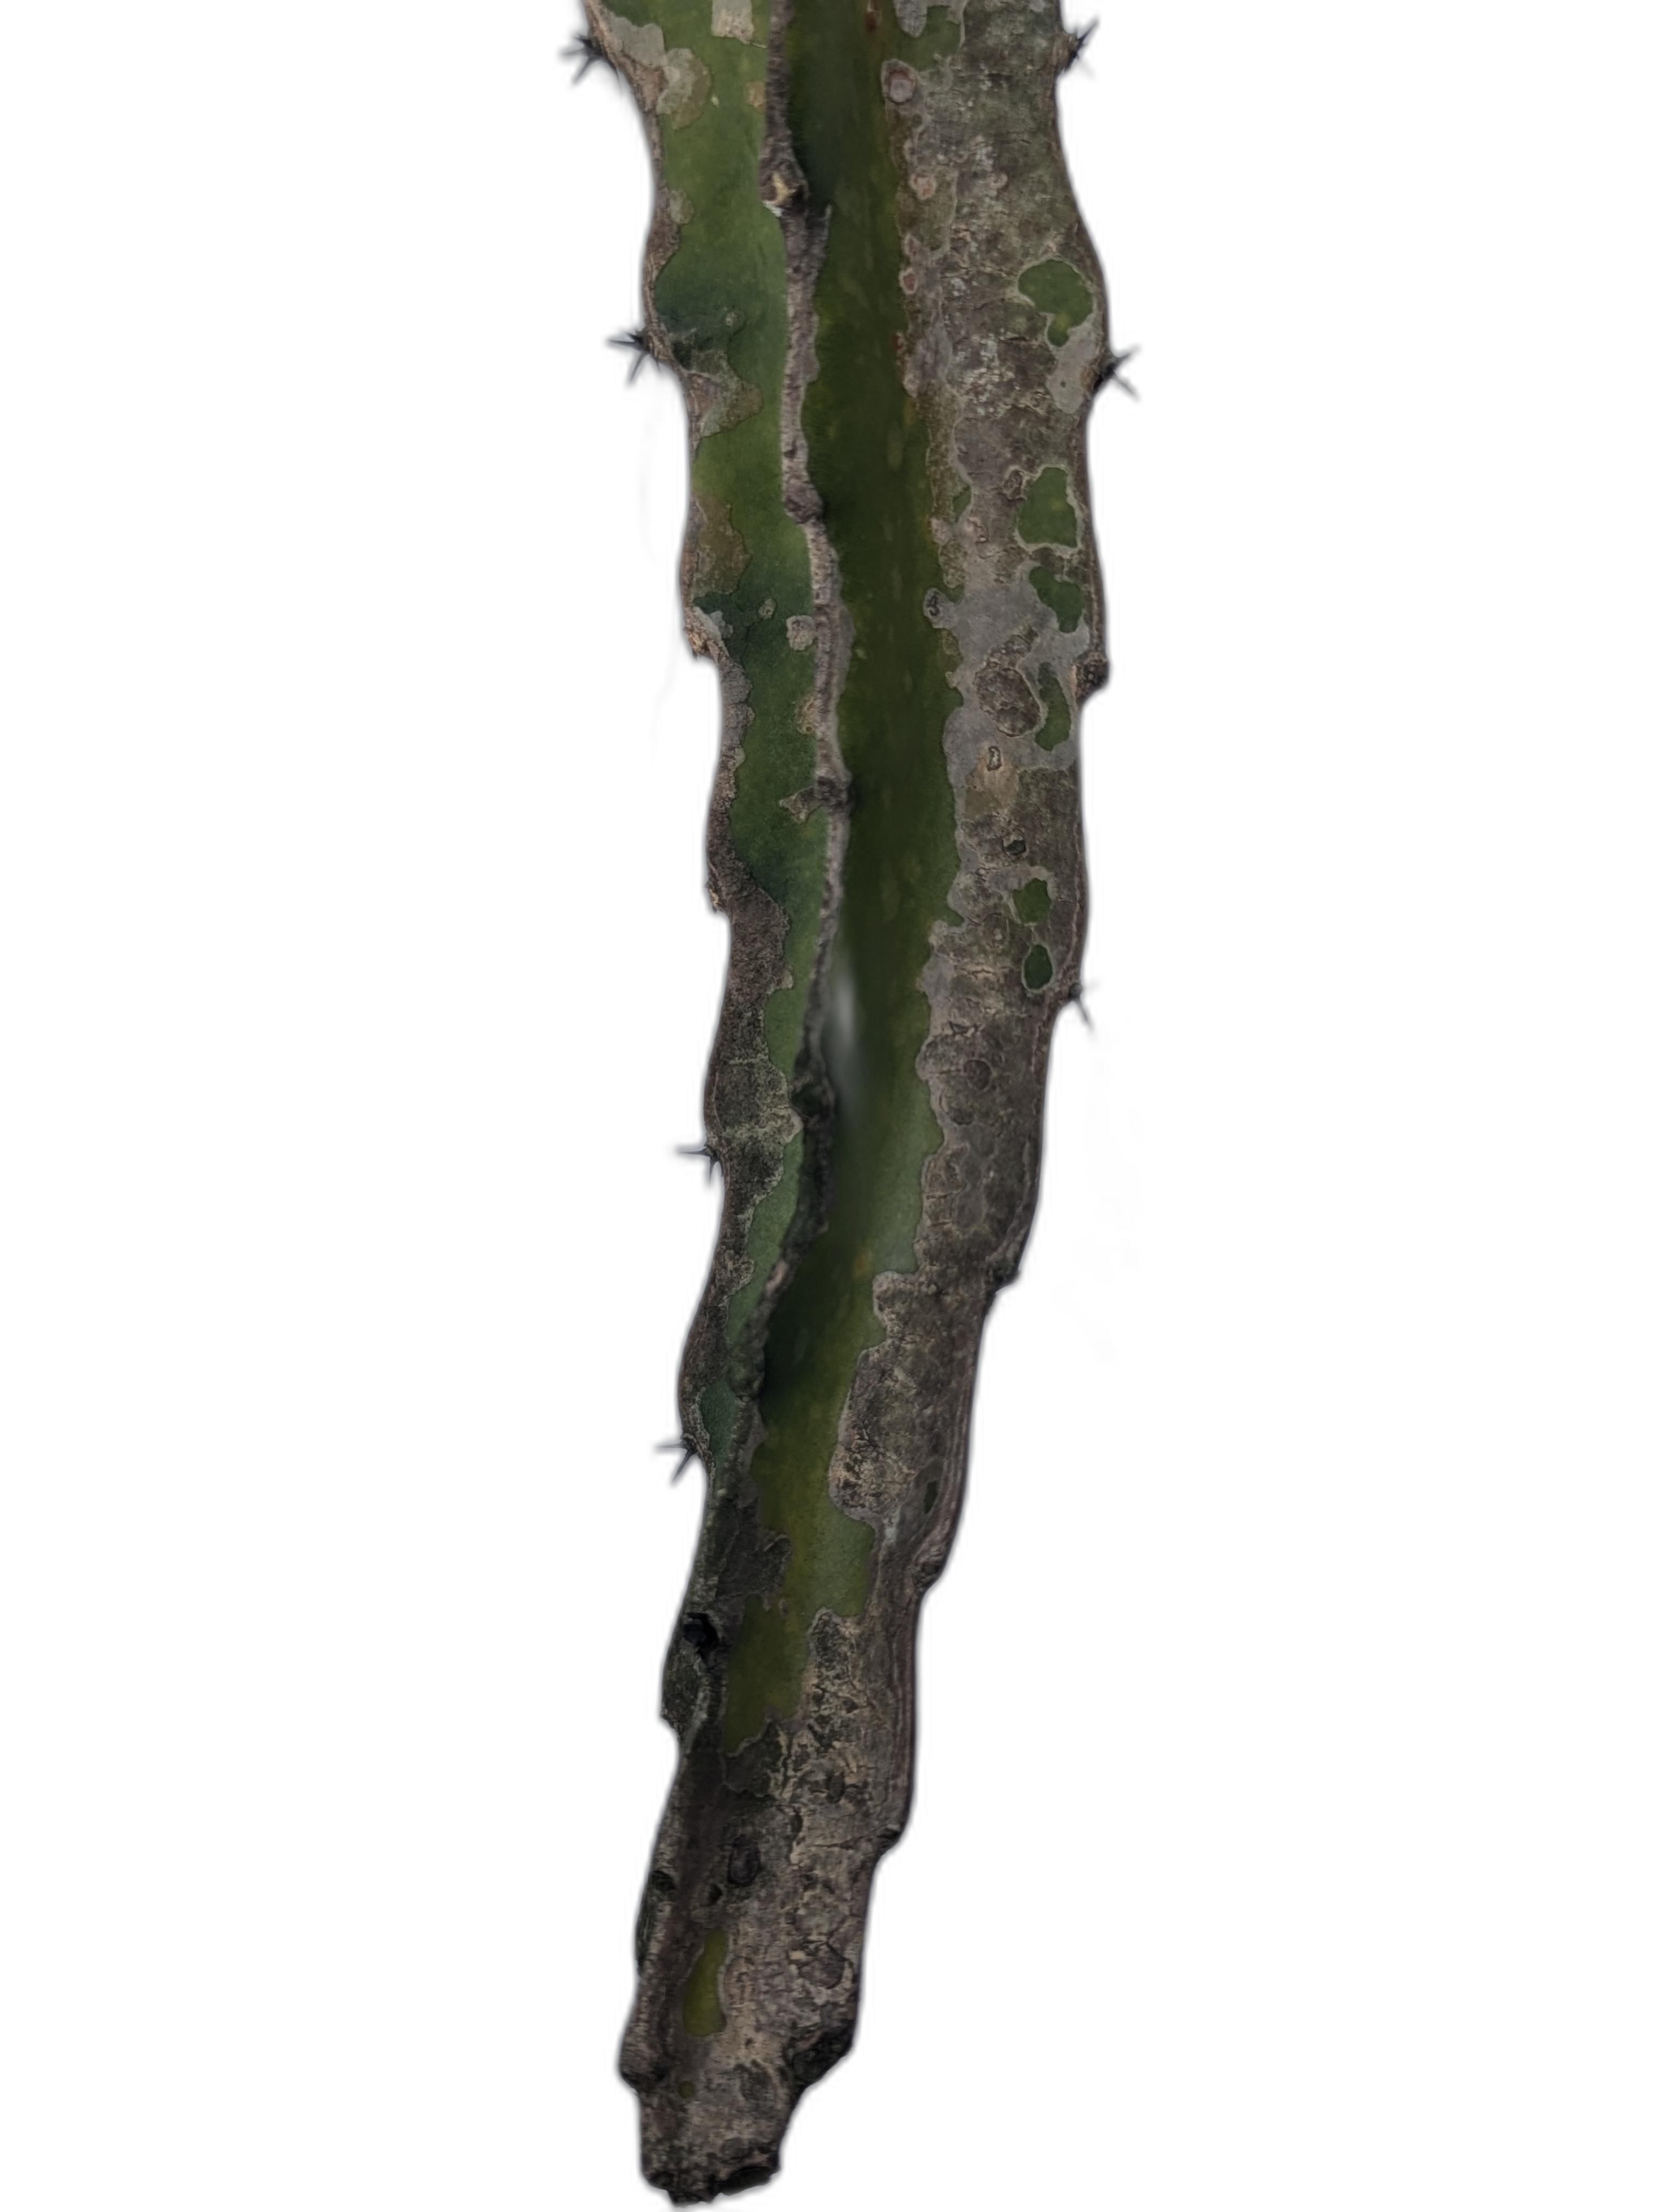
Label: Bad leaf